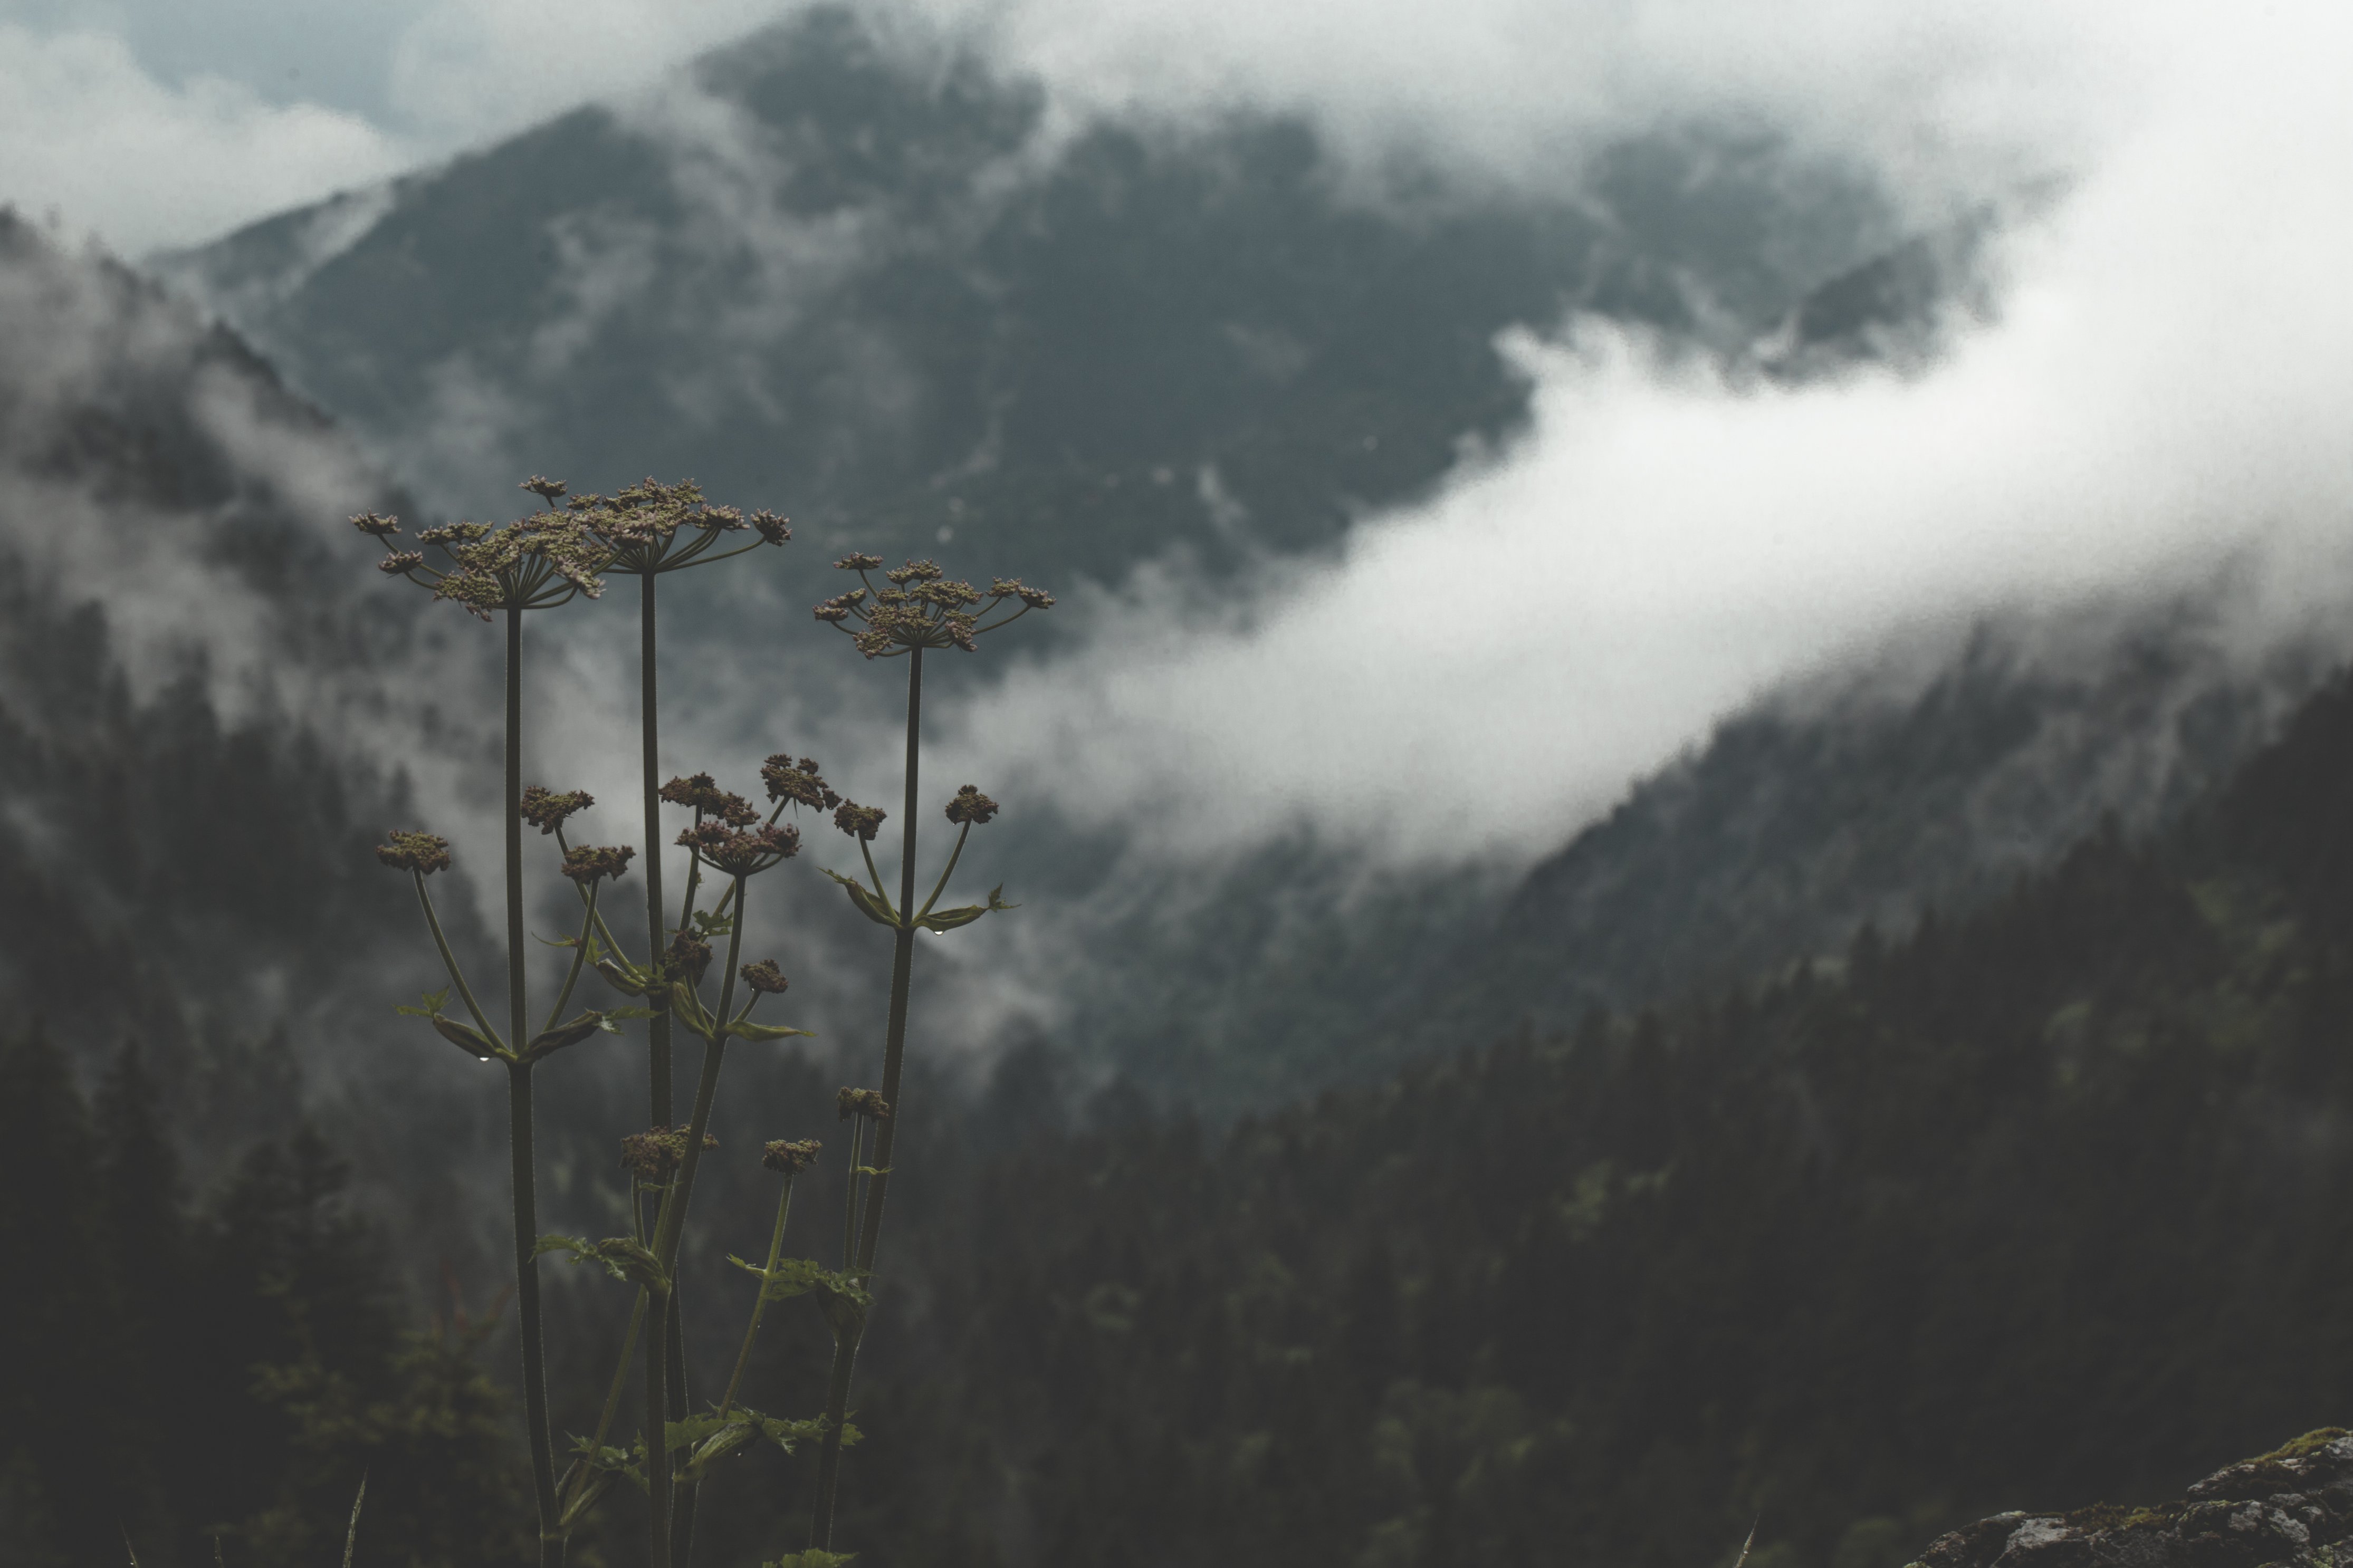
nature, atmospheric phenomenon, mountainous landforms, sky, mountain, cloud, vegetation, wilderness, mountain range, fog, mist, alps, tree, hill station, atmosphere, highland, leaf, forest, plant, ridge, hill, valley, landscape, national park, meteorological phenomenon, winter, wildflower, rainforest, autumn, massif